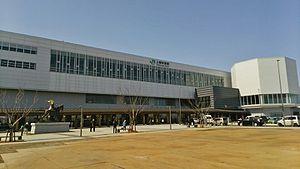
La gare de Jōetsumyōkō est une gare ferroviaire située à Jōetsu, dans la préfecture de Niigata au Japon. Elle a été construite pour le deuxième tronçon de la ligne Shinkansen Hokuriku et a été inaugurée le 14 mars 2015.